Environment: lab
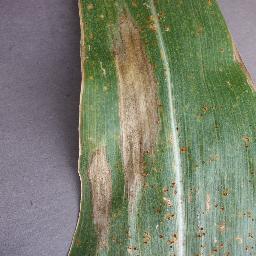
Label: northern_corn_leaf_blight